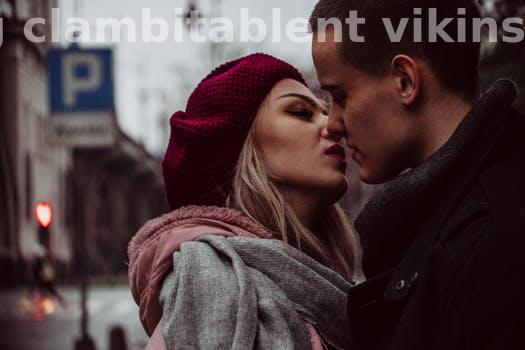
Label: Watermark